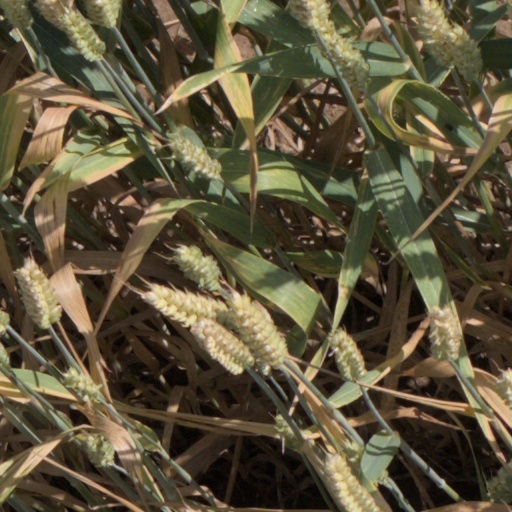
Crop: wheat